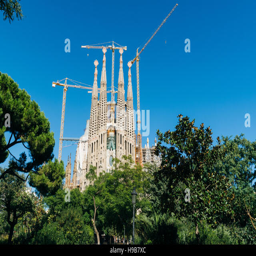
the cathedral designed by architect